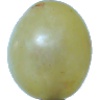
Label: Grape White 1